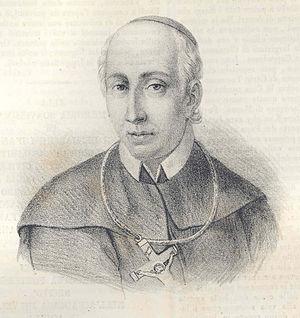
Matteo Ripa, né à Eboli le 29 mars 1682 et mort à Naples le 29 mars 1746, est un missionnaire italien, également peintre, graveur et cartographe.